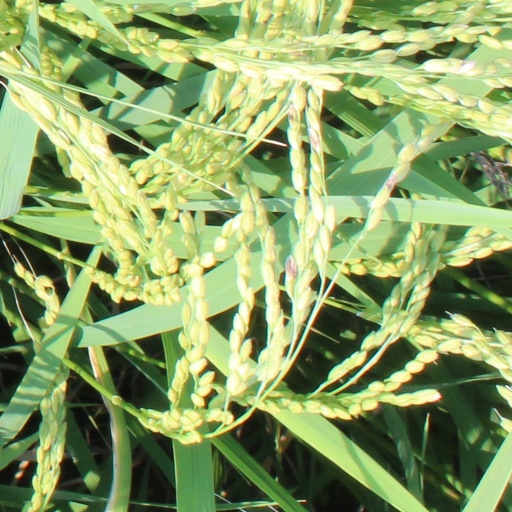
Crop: rice